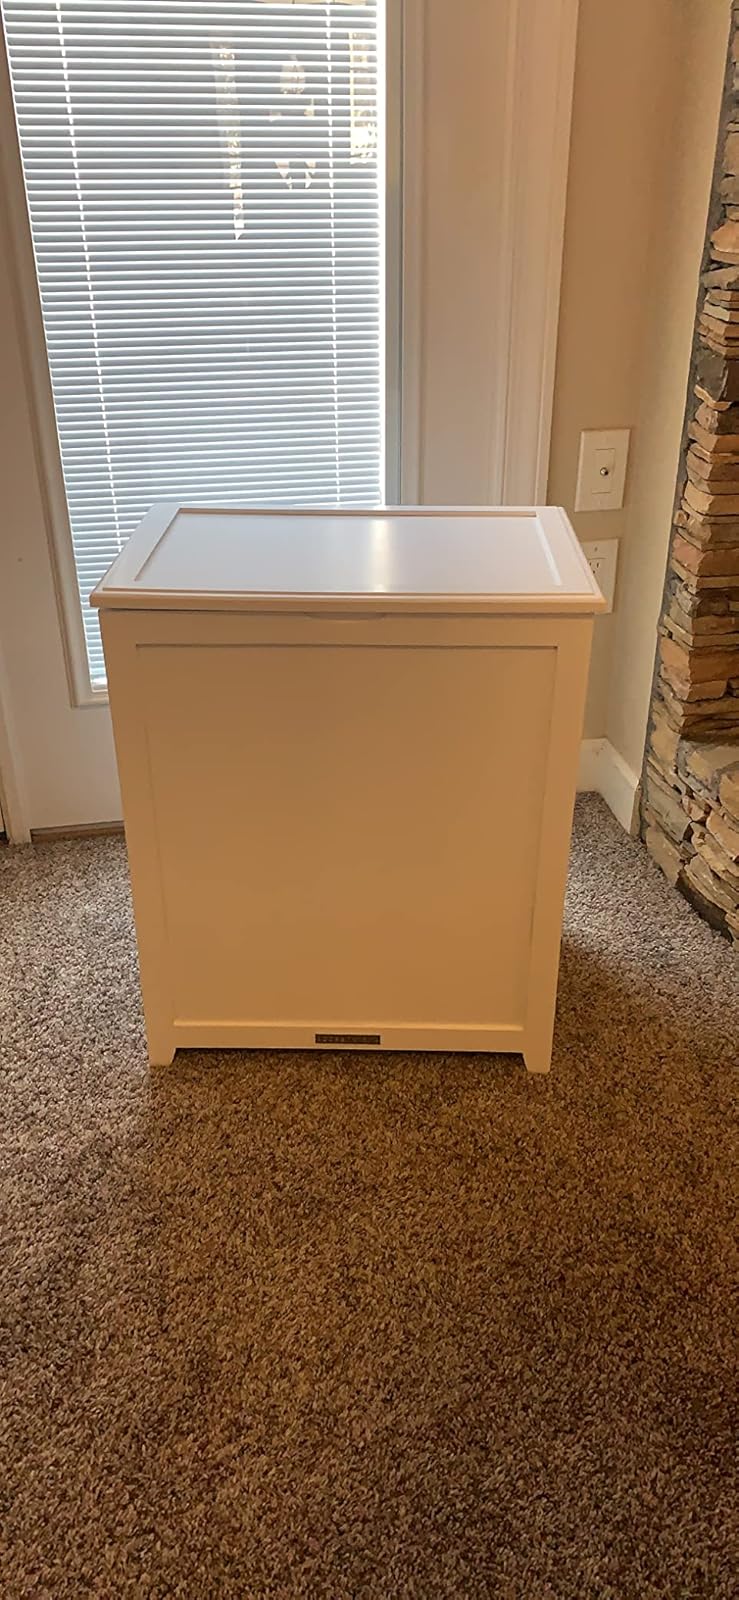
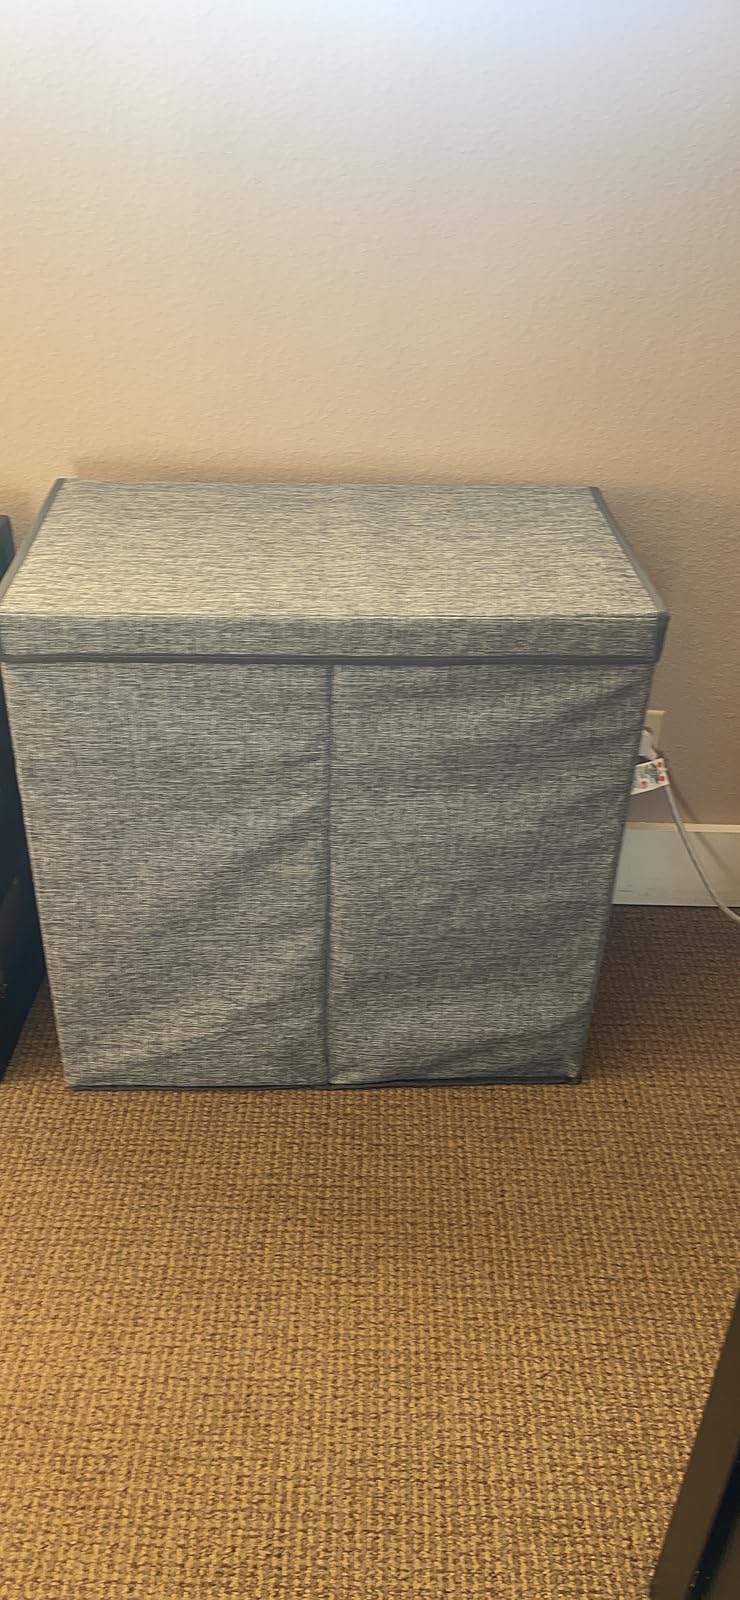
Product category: items_hamper
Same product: no